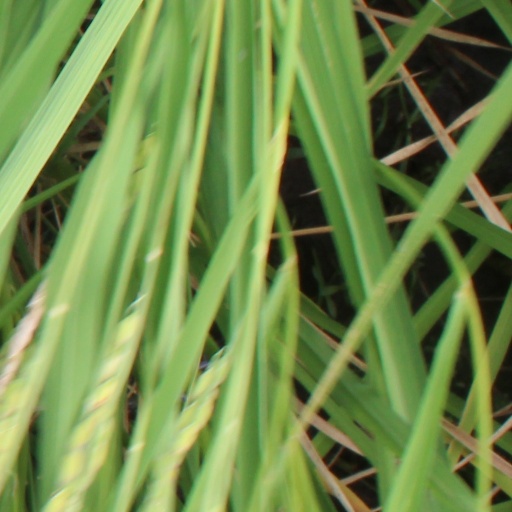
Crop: rice